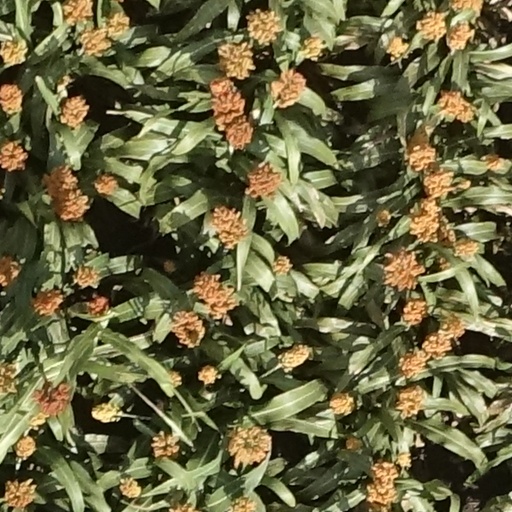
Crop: sorghum